Algarve

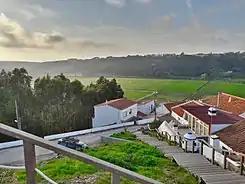
A view of Odeceixe, in the northwestern Algarve

The Algarve gets between of precipitation per year on average. December is the wettest month and July is the driest. The overall precipitation is determined mostly by the precipitation received in the winter (summers are very dry in most of the region). It has its highest values in the mountainous interior, and its lowest on the far east (in the Guadiana Valley) and the southwest (Sagres Point and Cape St. Vincent).